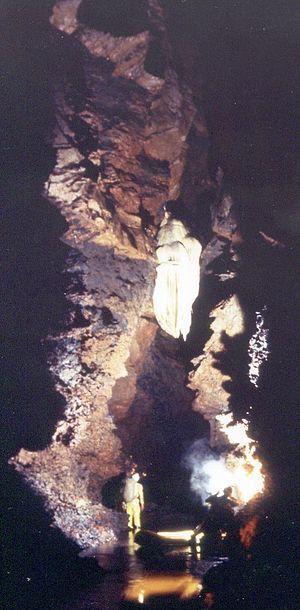
Vue du bief amont de la rivière des Vitarelles
Le gouffre des Vitarelles est un grand gouffre d'effondrement situé sur le territoire de la commune de Gramat dans le département du Lot.